Fauna of Guyana

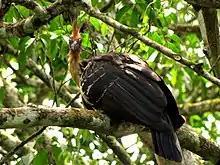
The Hoatzin is the national bird of Guyana. It is additionally a folivore.

Guyana is additionally home to many species of birds. The national bird is the Hoatzin, found in the rainforest along the Berbice River. Other common native birds include the horned screamer and the great tinamou.